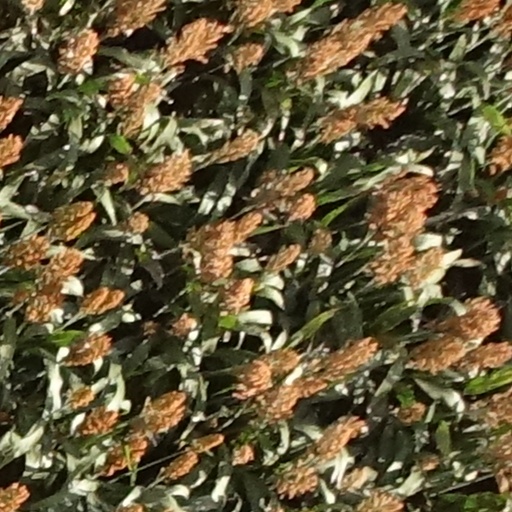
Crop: sorghum